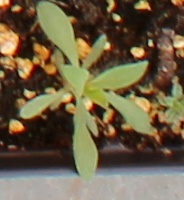
Label: Kochia